Six Flags America

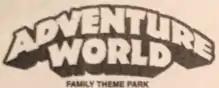
Adventure World logo from a ticket stub

In 1992, Wild World was purchased by Tierco Group Inc., later known as Premier Parks, which renamed the park Adventure World in March 1994. That year several flat rides and a few kiddie rides were added. In 1993, Adventure World added its second adult rollercoaster. Premier Parks had acquired Lightning Loops from Six Flags. This was a dual-track steel single looping shuttle coaster located at Six Flags Great Adventure. One of the tracks was sent to Premier Parks' Frontier City located in Oklahoma City (where it still operates today as the Diamondback), while the other track became known as the Python and would be located at Adventure World. Also, a water ride called Shipwreck Falls, in which a 15-person boat would run up a steel track and down a drop into a splashwater pool, was added. More flat rides were added in 1994. By this time, the new additions were well-received, shown as Inside Track Magazine named Adventure World as the most improved amusement park in the country for a third consecutive year in 1994.